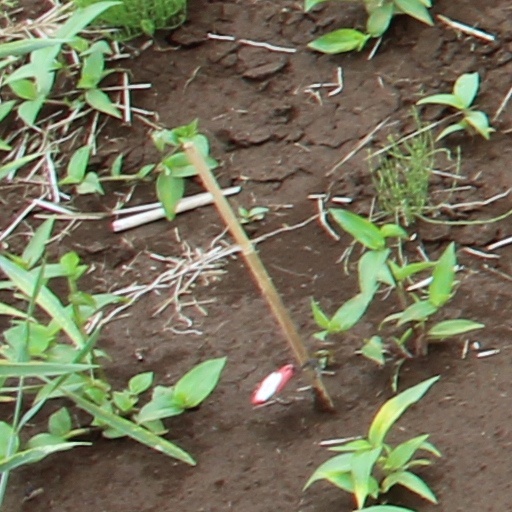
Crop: wheat